Wang Rong (politician)

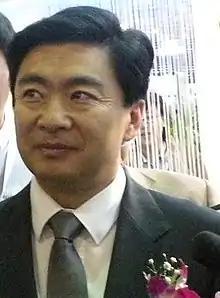
Wang Rong in 2008

Wang Rong (born April 1958) is a Chinese politician who has served in prominent regional posts in Jiangsu and Guangdong provinces. He is currently serving as chairman of the Guangdong Provincial Committee of the Chinese People's Political Consultative Conference, a mostly ceremonial political advisory body.